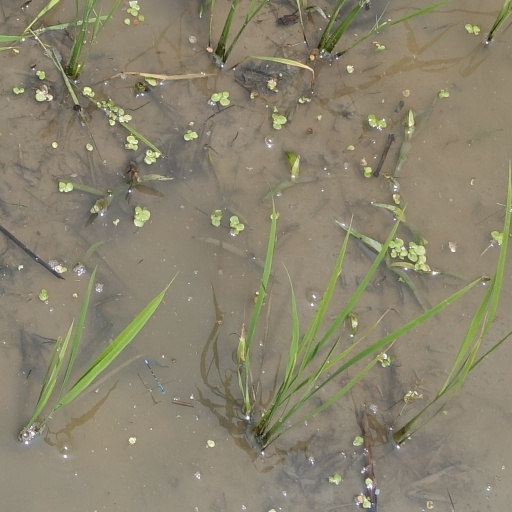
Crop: rice